The Hell in Vietnam

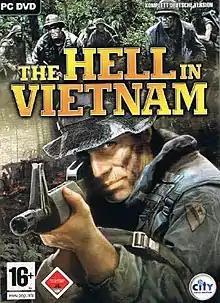

The Hell in Vietnam is a Vietnam War-oriented first-person shooter video game developed and published by Polish studio City Interactive for Microsoft Windows on June 1, 2007.